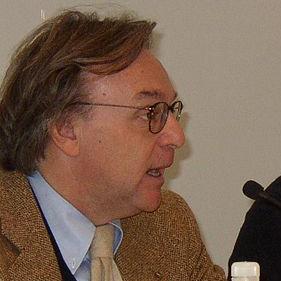
Age: 49